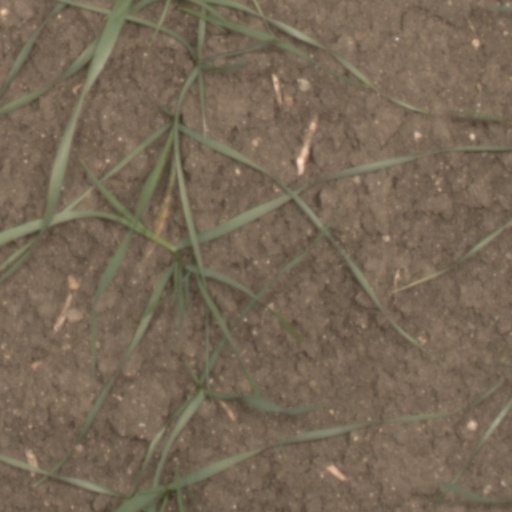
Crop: wheat